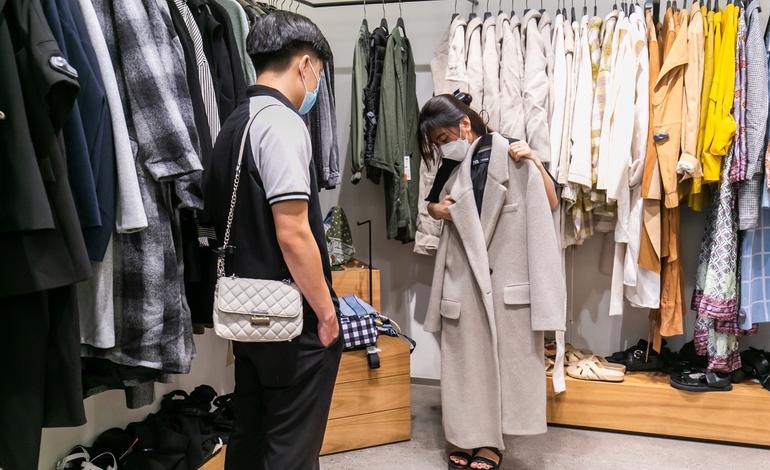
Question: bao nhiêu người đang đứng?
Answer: có hai người đang đứng